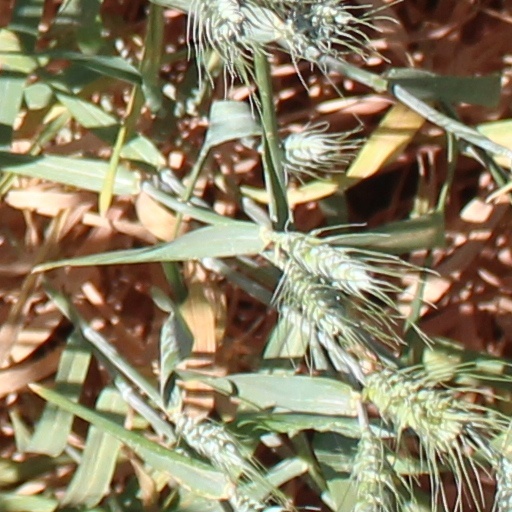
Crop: wheat